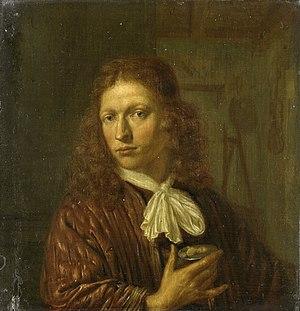
Johannes van Haensbergen, né en 1642 et mort en 1705, est un peintre du siècle d'or néerlandais.